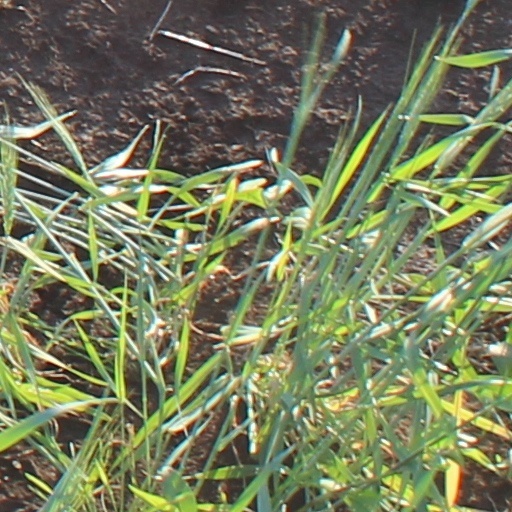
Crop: wheat